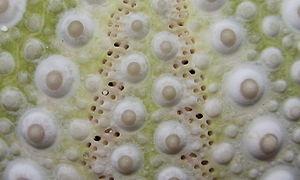
« Red sea urchin 'almost immortal' », BBC News, ‎ 24 novembre 2003
Paracentrotus est un genre d'oursins de la famille des Parechinidae.
L'Oursin violet est un oursin de la famille des Parechinidae, que l'on trouve en Méditerranée où il est apprécié pour ses qualités gustatives, ce qui a contribué à réduire fortement sa population. Il est parfois surnommé à tort « oursin femelle ». Il peut bio accumuler certains polluants marins, et notamment des métaux lourds.